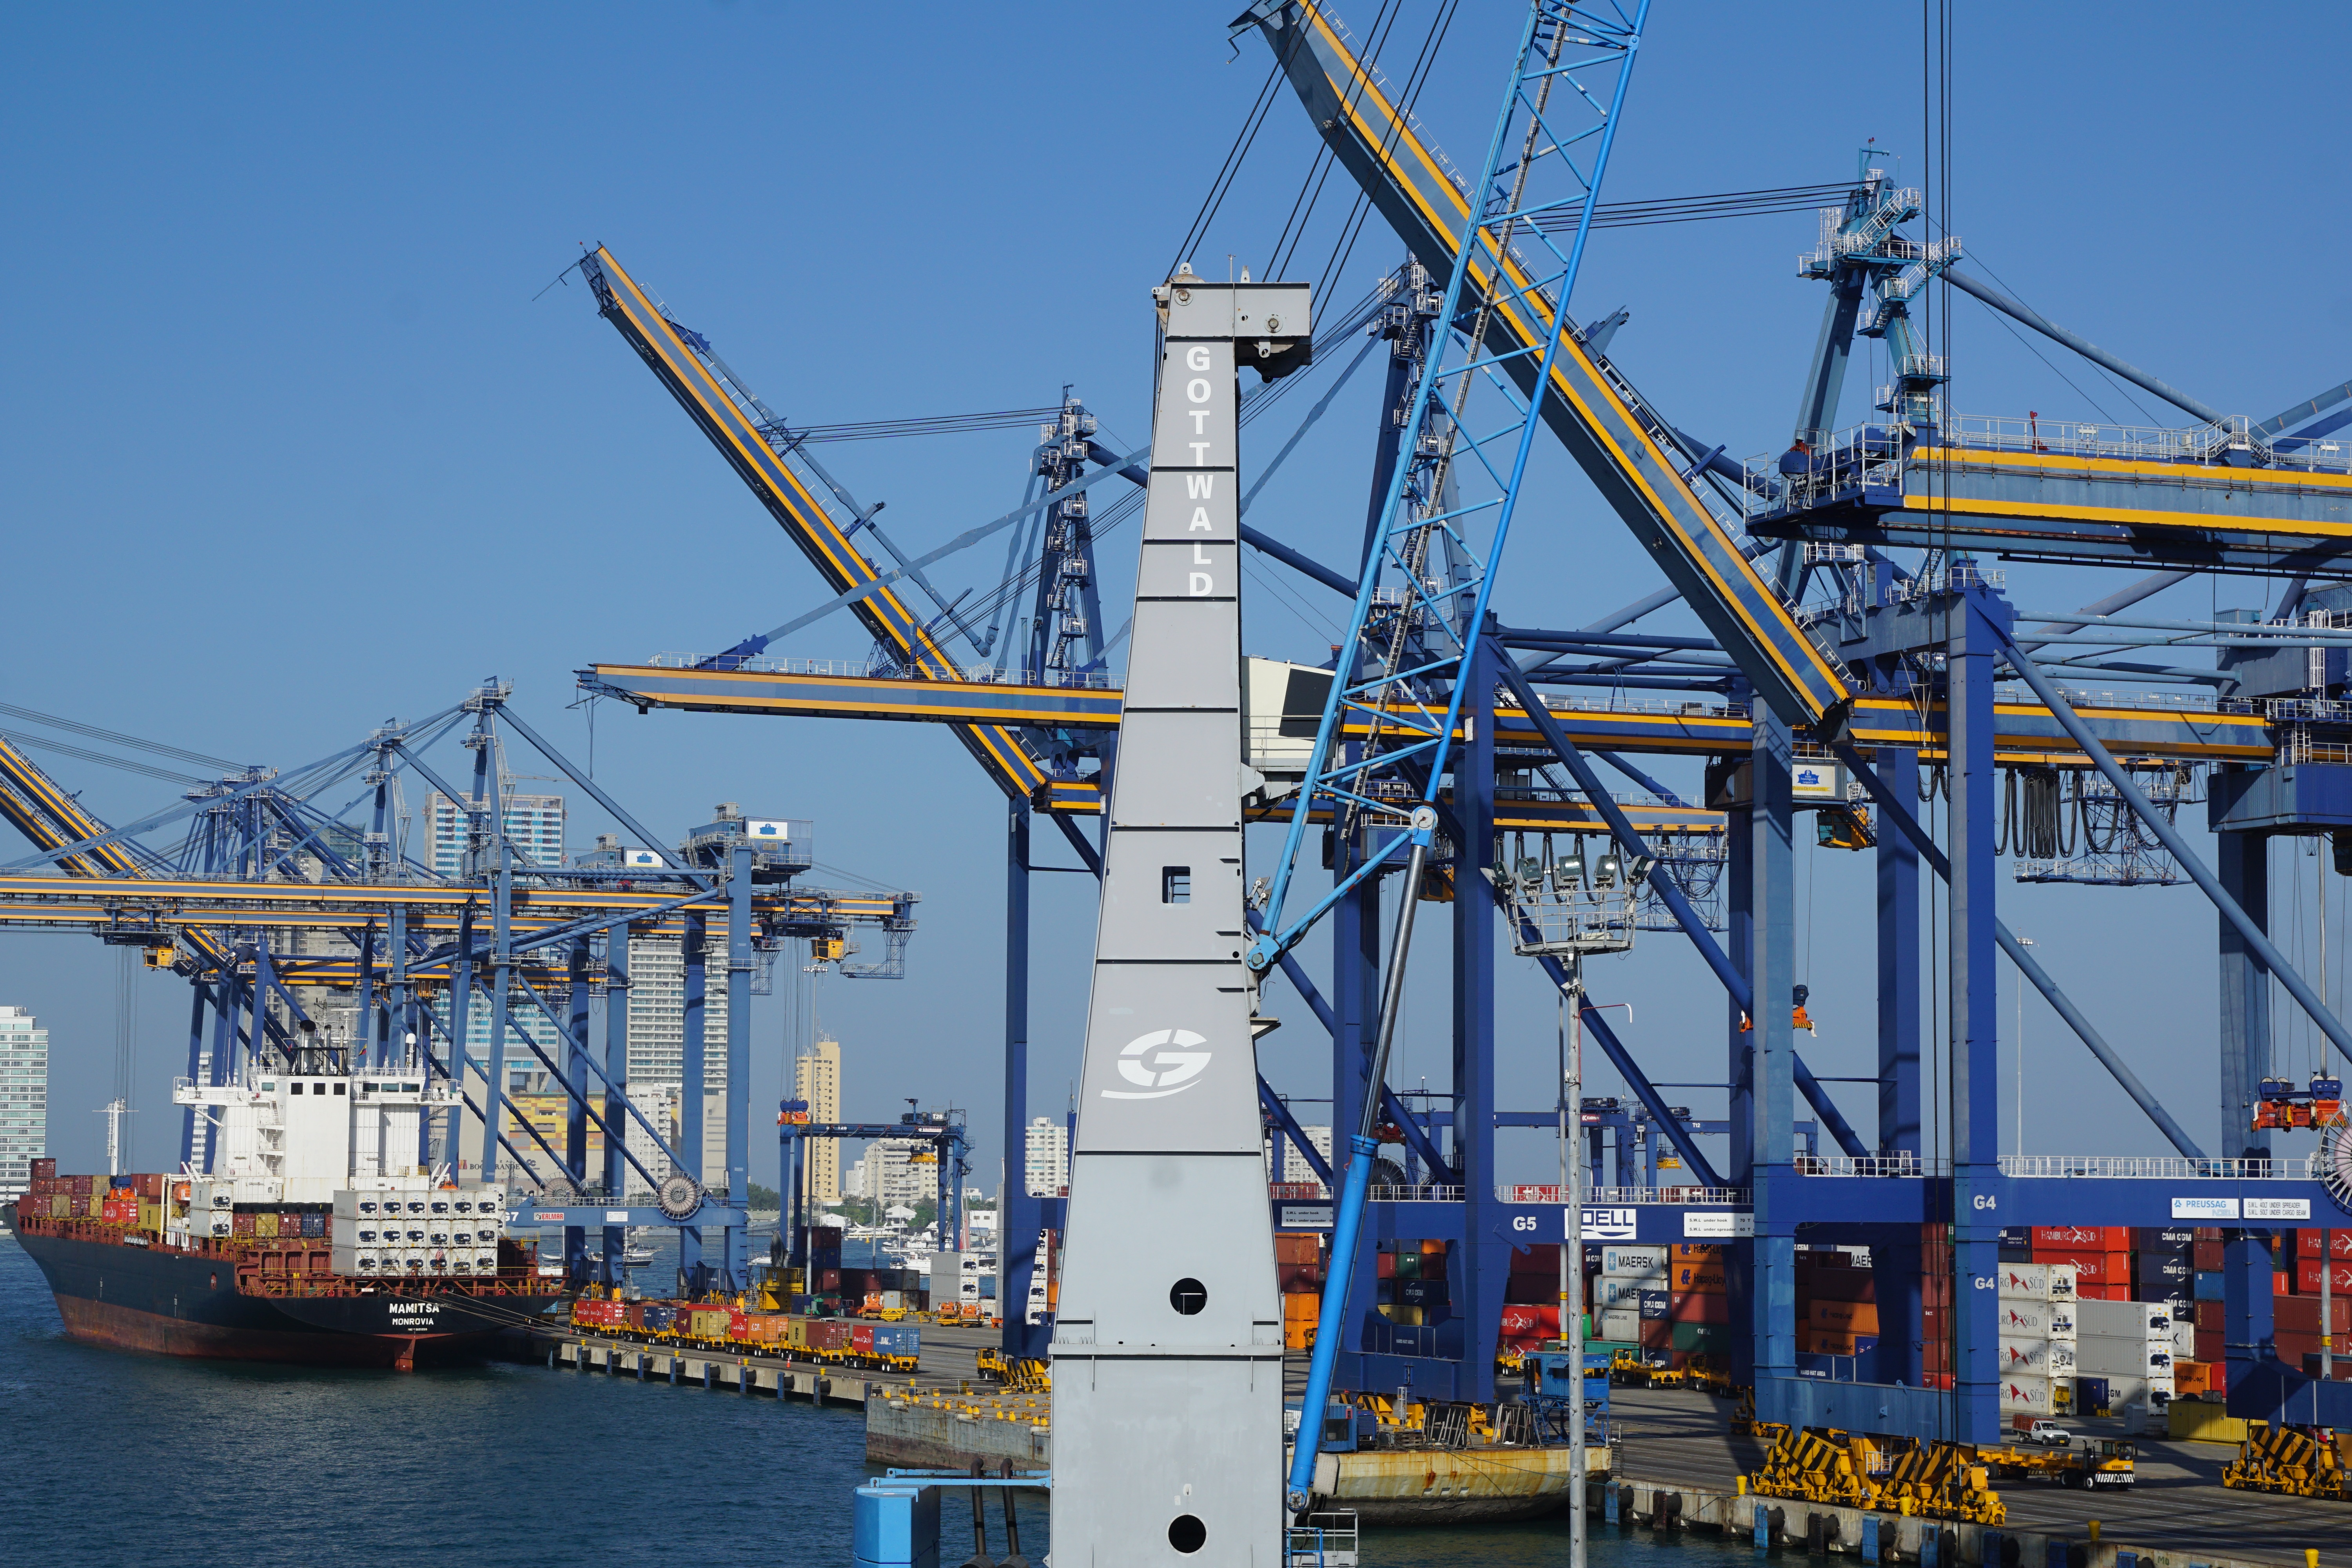
water, ship, transport, vehicle, mast, america, port, energy, container, infrastructure, south america, crane, colombia, container ship, freight transport, construction equipment, kartagena, jackup rig, crane vessel floating